Walter von Eberhardt

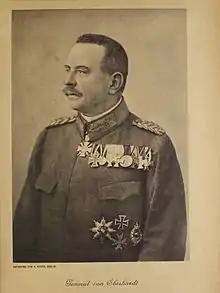
General von Eberhardt in 1918

Lieutenant-General Friedrich Wilhelm Magnus Heinrich Walter von Eberhardt (7 January 1862 in Berlin – 7 January 1944 in Wernigerode), generally known as Walter von Eberhardt, was a German military commander during World War I and the Lithuanian–Soviet War of 1918–19. He was the son of later Prussian Major general Heinrich von Eberhardt (1821–1899). His older brothers also made career in the Prussian army. Magnus (1855–1939) raised till General of Infantry, Gaspard von Eberhardt (1858–1928) to Lieutenant general.